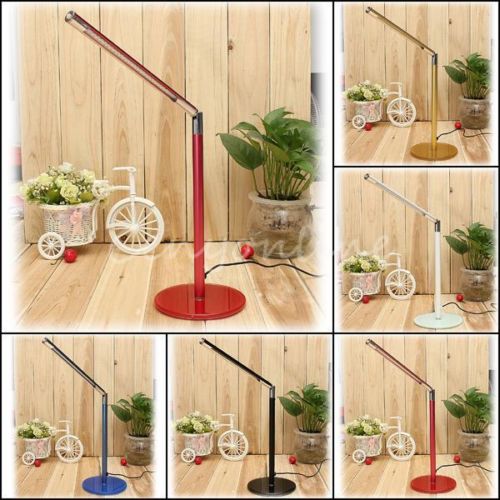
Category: lamp